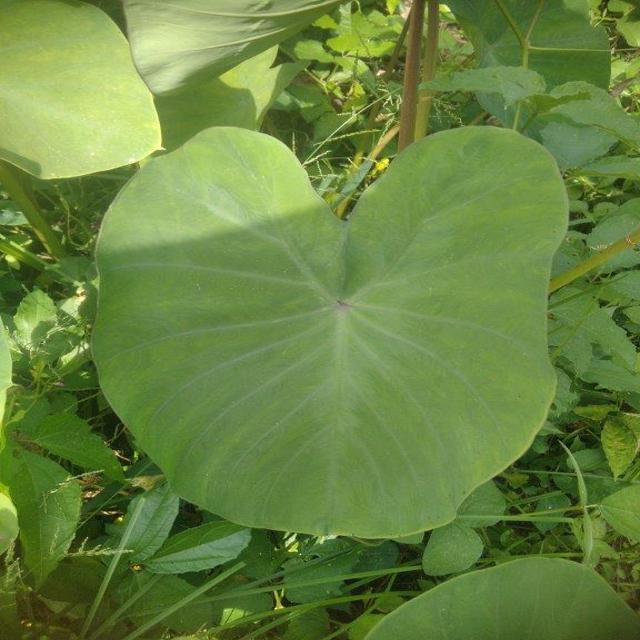
Label: Healthy